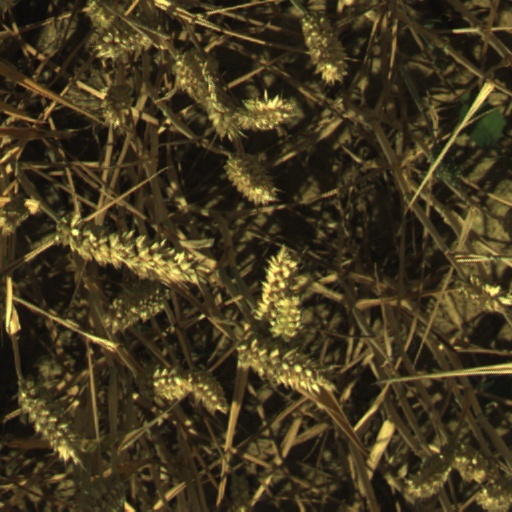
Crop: wheat